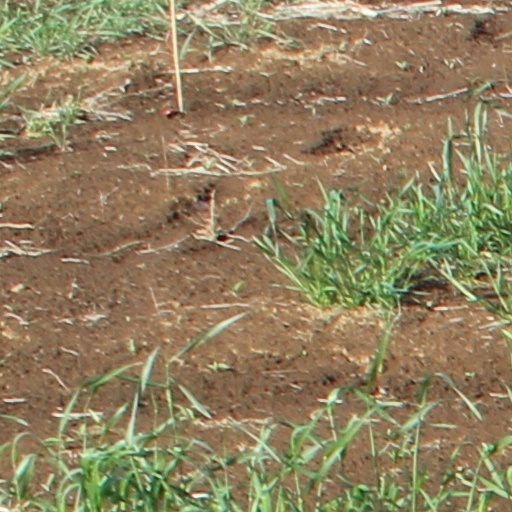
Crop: wheat